Alan Faneca

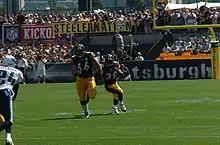
Faneca blocks for Willie Parker

Faneca was selected by the Pittsburgh Steelers in the first round (26th overall) in the 1998 NFL draft. He saw limited playing time at first but injuries to fellow Steelers Will Wolford and Jim Sweeney allowed him to get his first start against the Cincinnati Bengals. He earned the Joe Greene Award as the team's top rookie. In 1999 against the Cleveland Browns he was having a bad season debut before leaving the game at halftime, after suffering a left ankle injury late in the second quarter of the game and played the rest of the first half after sustaining the injury but did not play during the second half. Against Baltimore Ravens he returned from his ankle injury but was replaced in the second half by Roger Duffy. One of his best games of the season was against the Cincinnati Bengals helping to pave the way for Jerome Bettis first 100-yard game of that season. Against the Carolina Panthers helped pave the way for Bettis season-high 137 yards rushing and the Steelers second-highest rushing performance of the season.